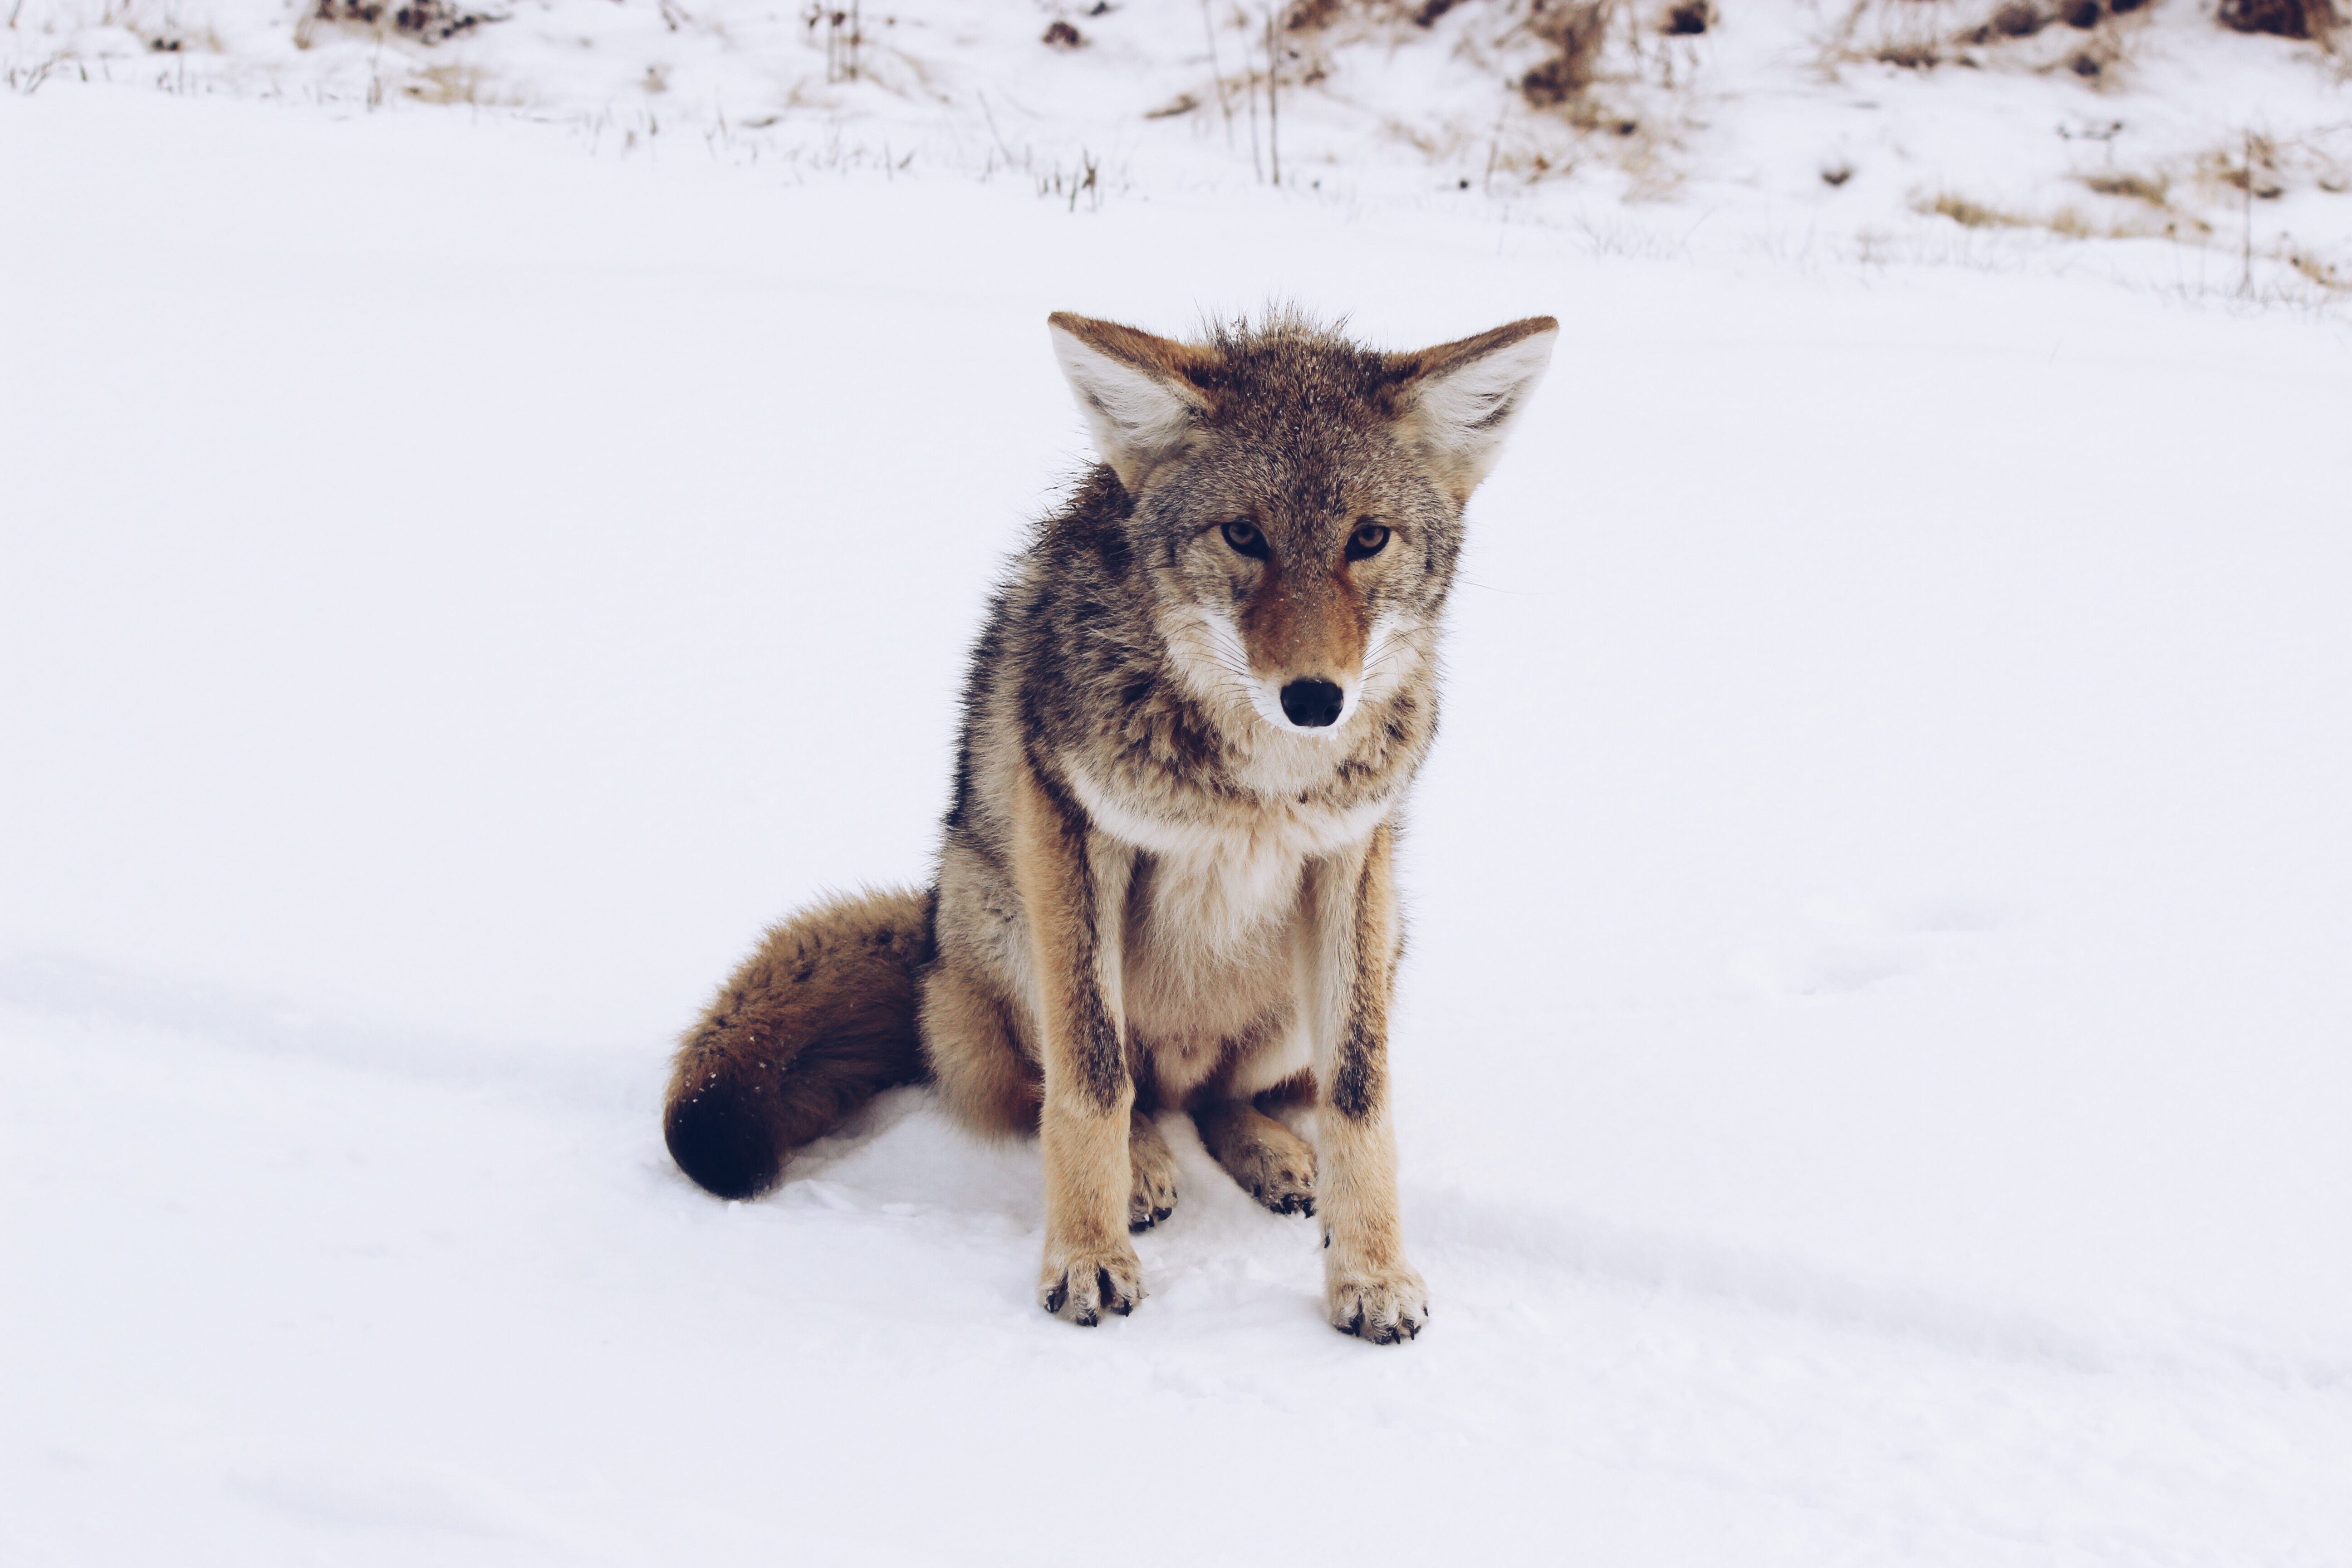
snow, winter, wildlife, mammal, wolf, coyote, fauna, red fox, vertebrate, dog like mammal, red wolf, wolfdog, canis lupus tundrarum